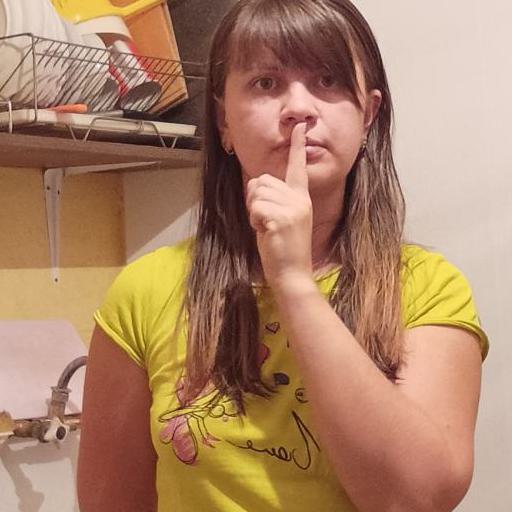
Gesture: mute